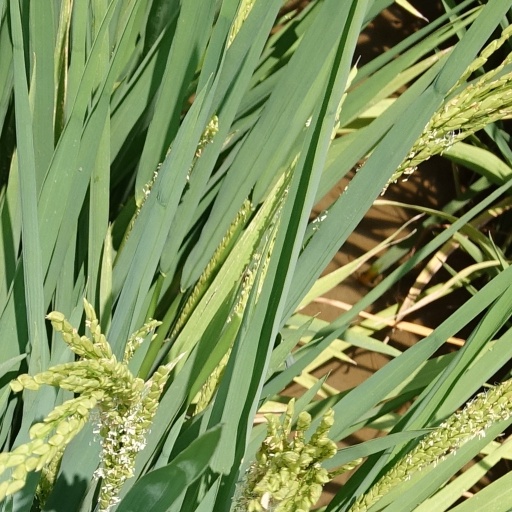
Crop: rice